Describe the emotion expressed in this image:  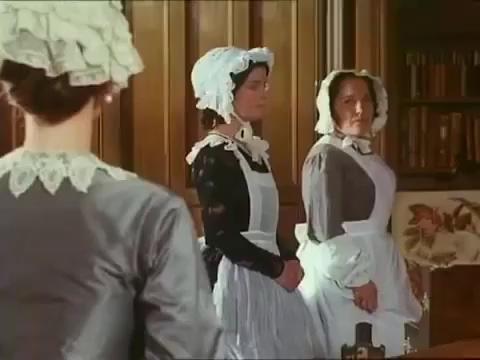
This person displays Pain, valence and arousal with low intensity.